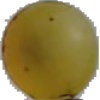
Label: white_grape